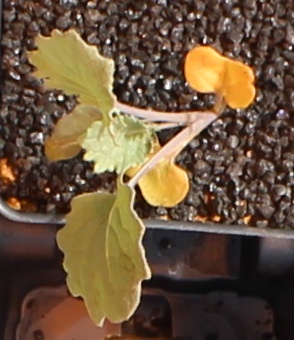
Label: Canola